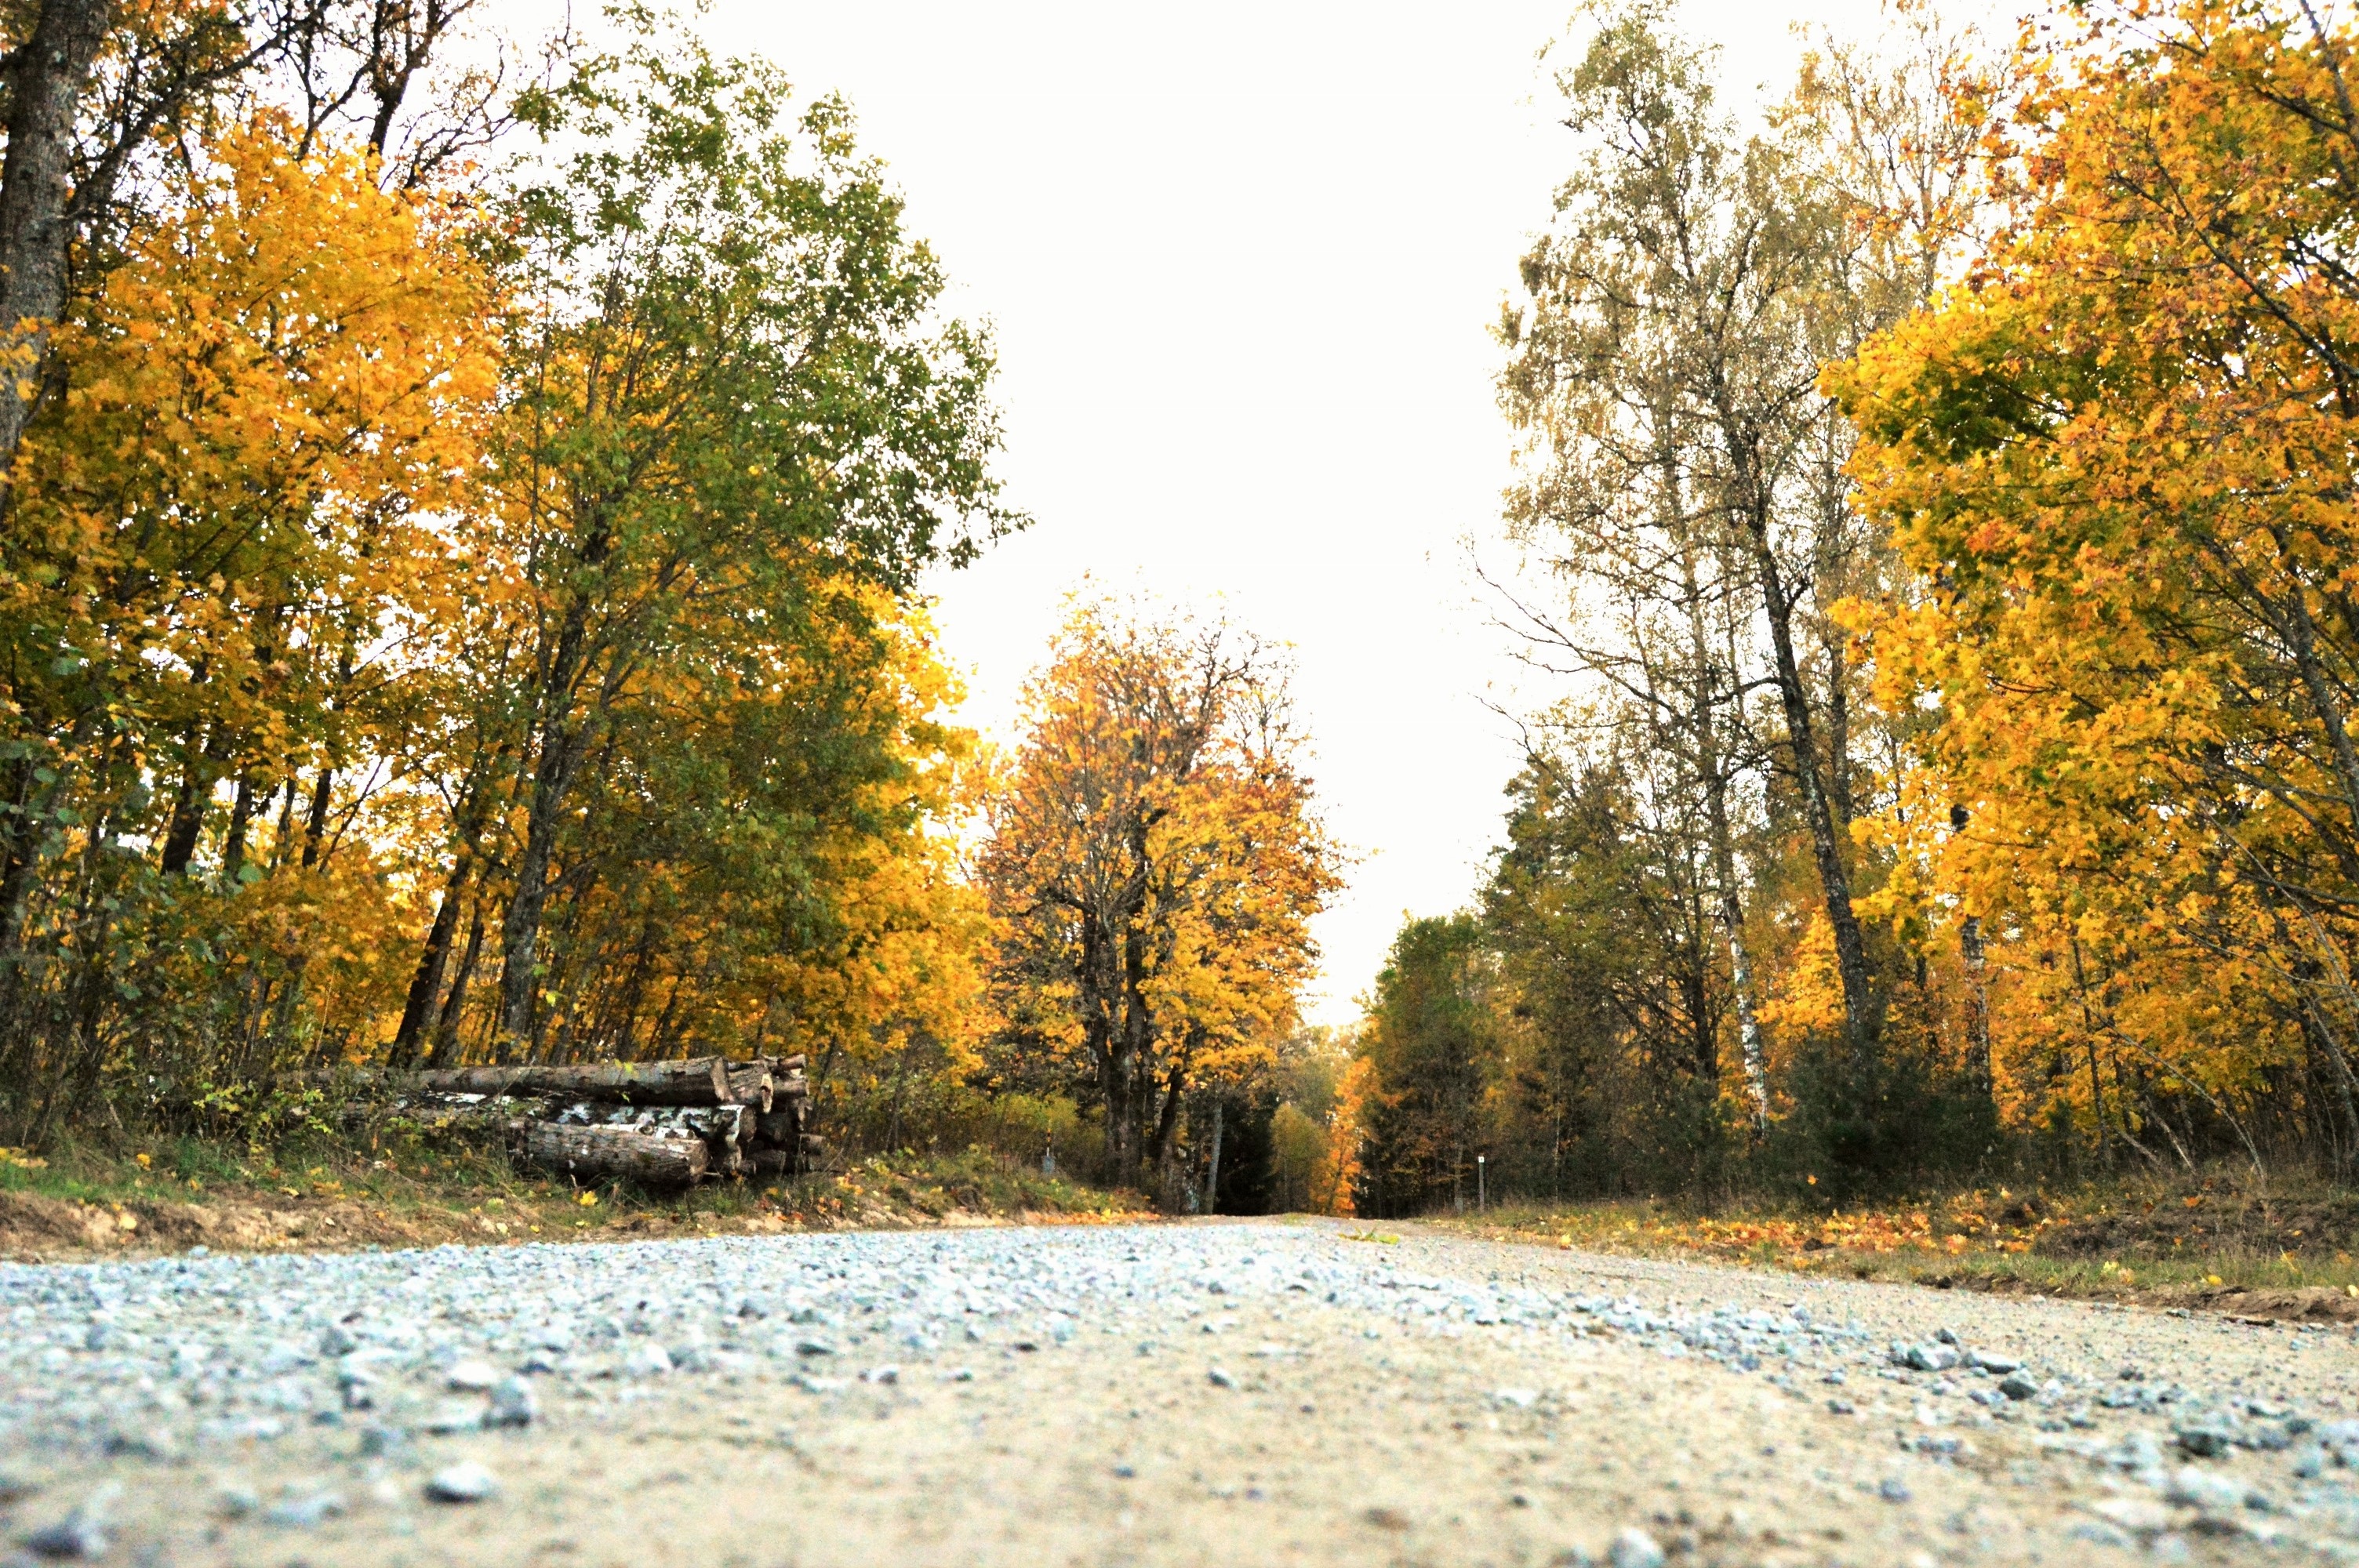
landscape, tree, forest, sunlight, morning, leaf, autumn, season, woodland, woody plant